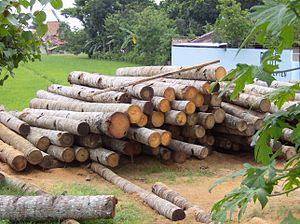
Le bois de cocotier est fourni par le tronc des cocotiers âgés abattus. C'est une ressource de bois nouvelle qui provient de cultures de plantation et offre une alternative aux bois surexploités des forêts tropicales.